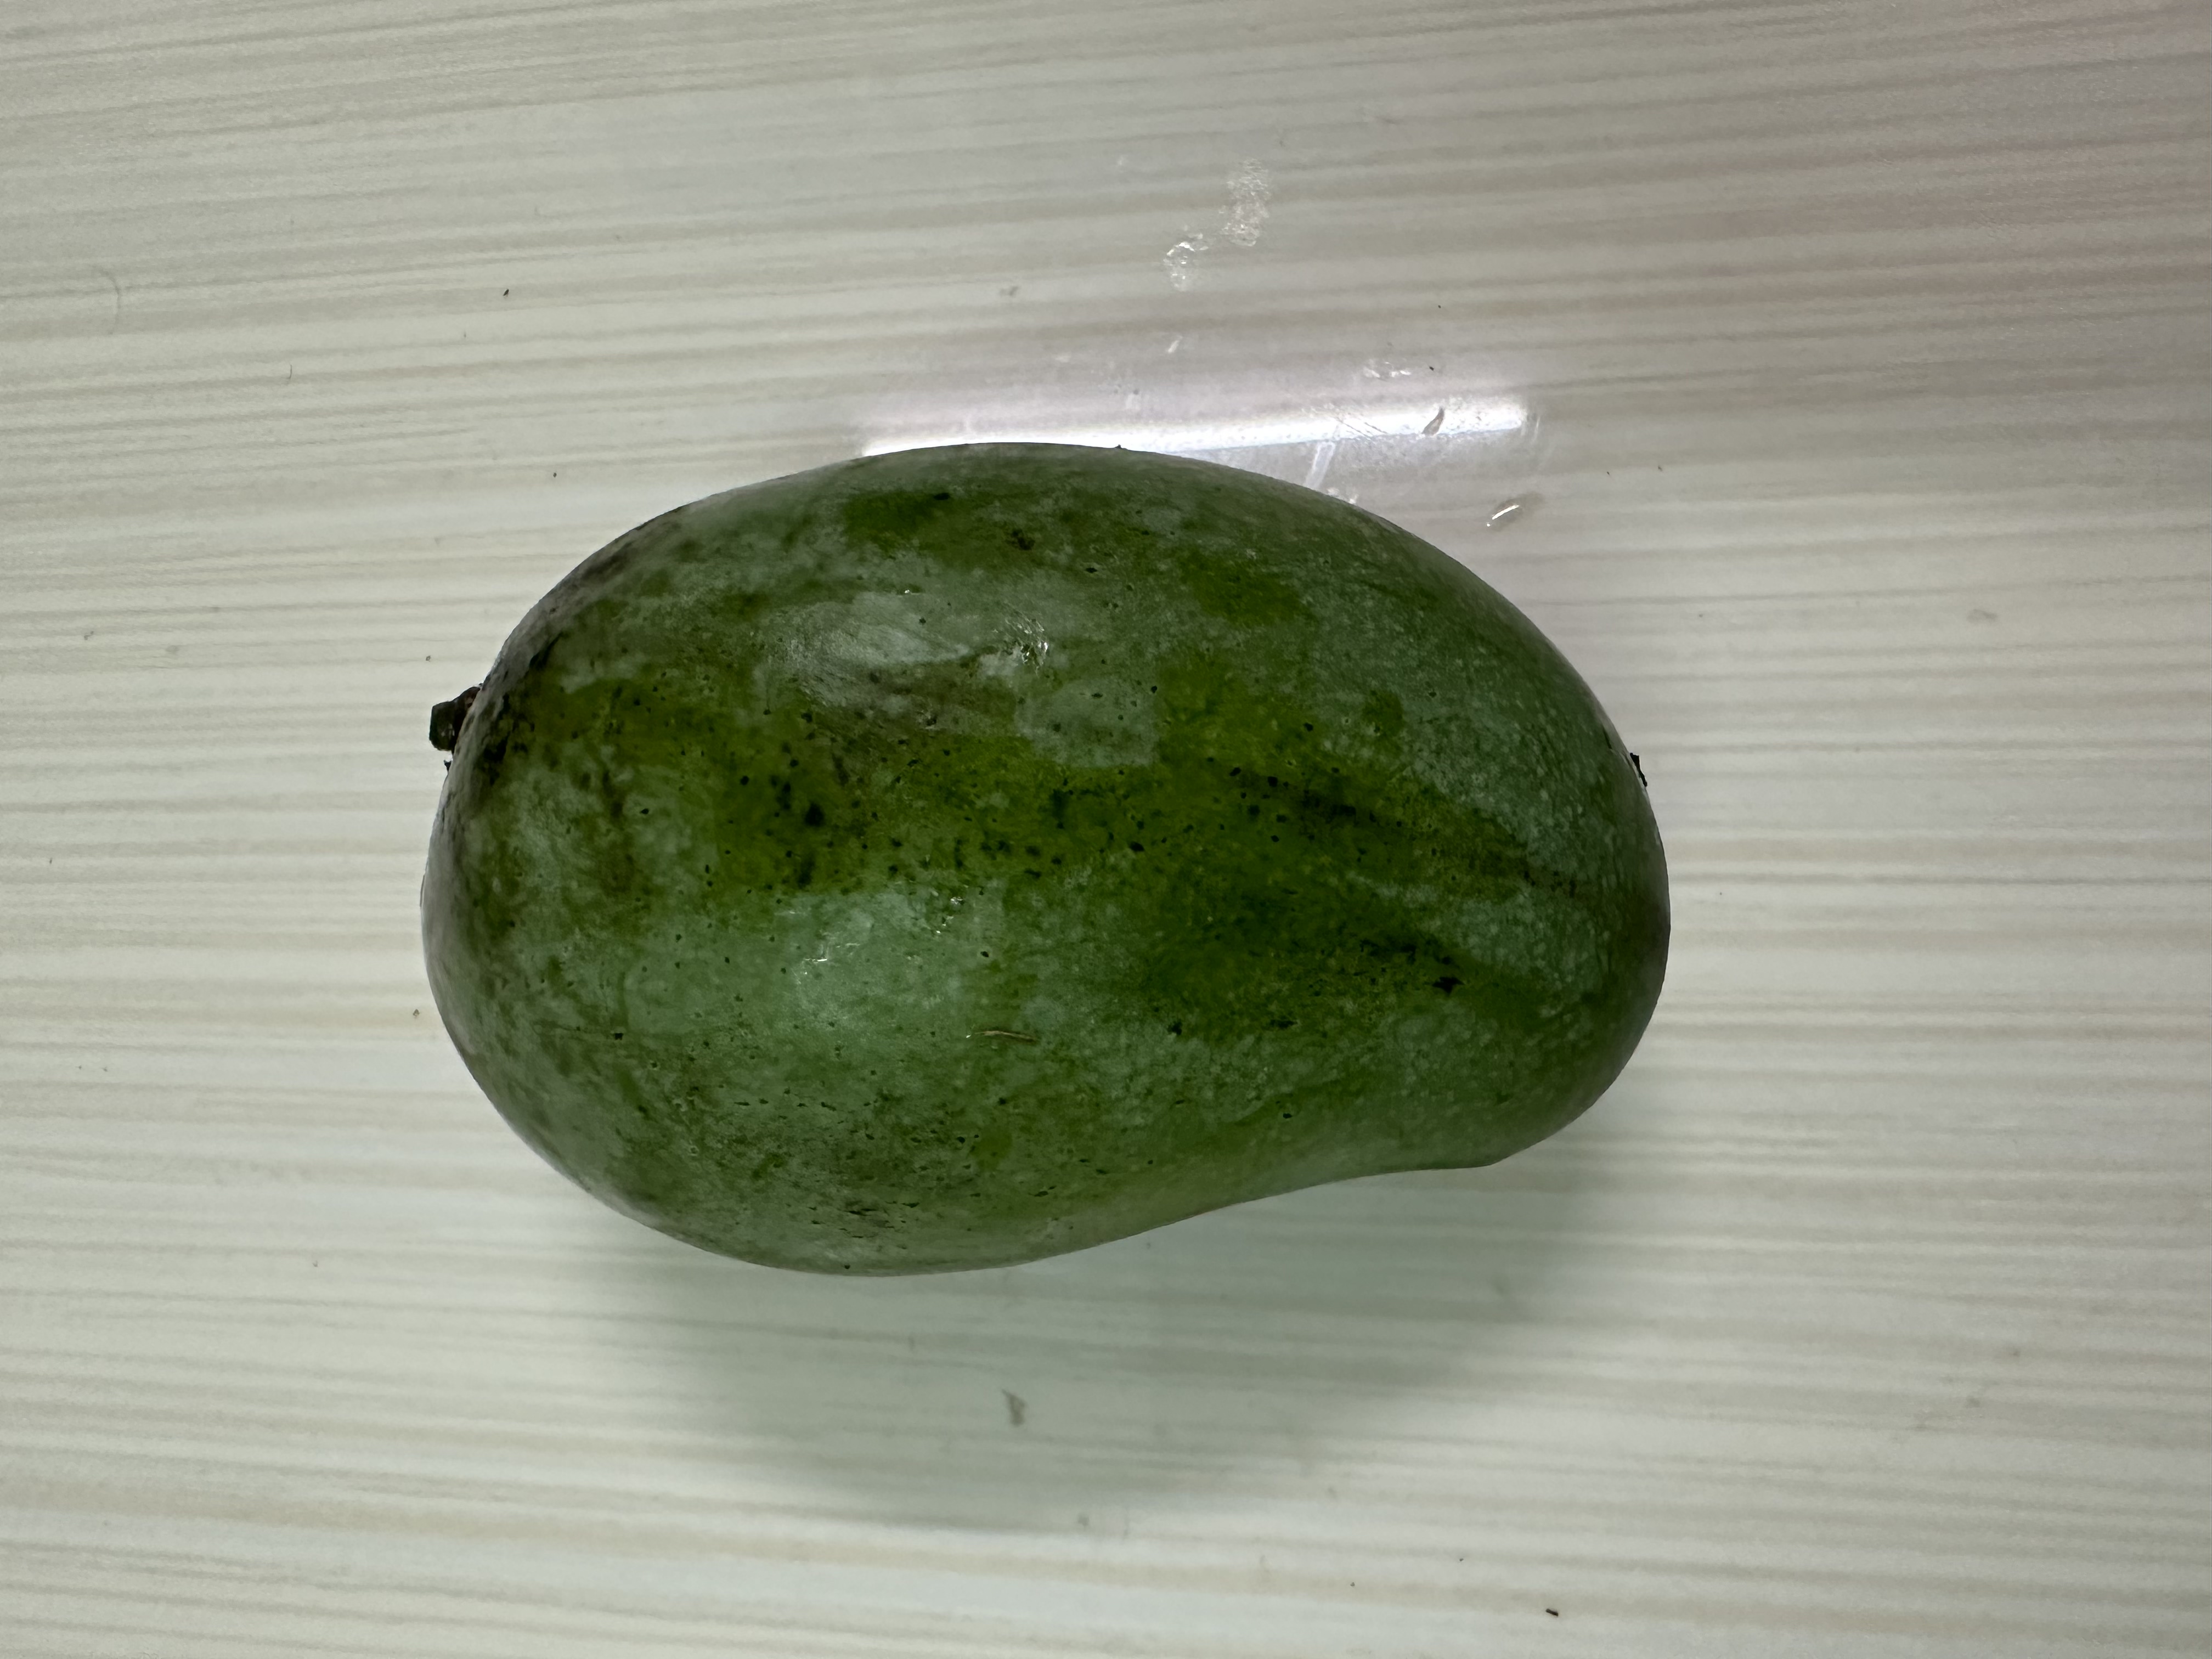
Mango variety: Amrapali